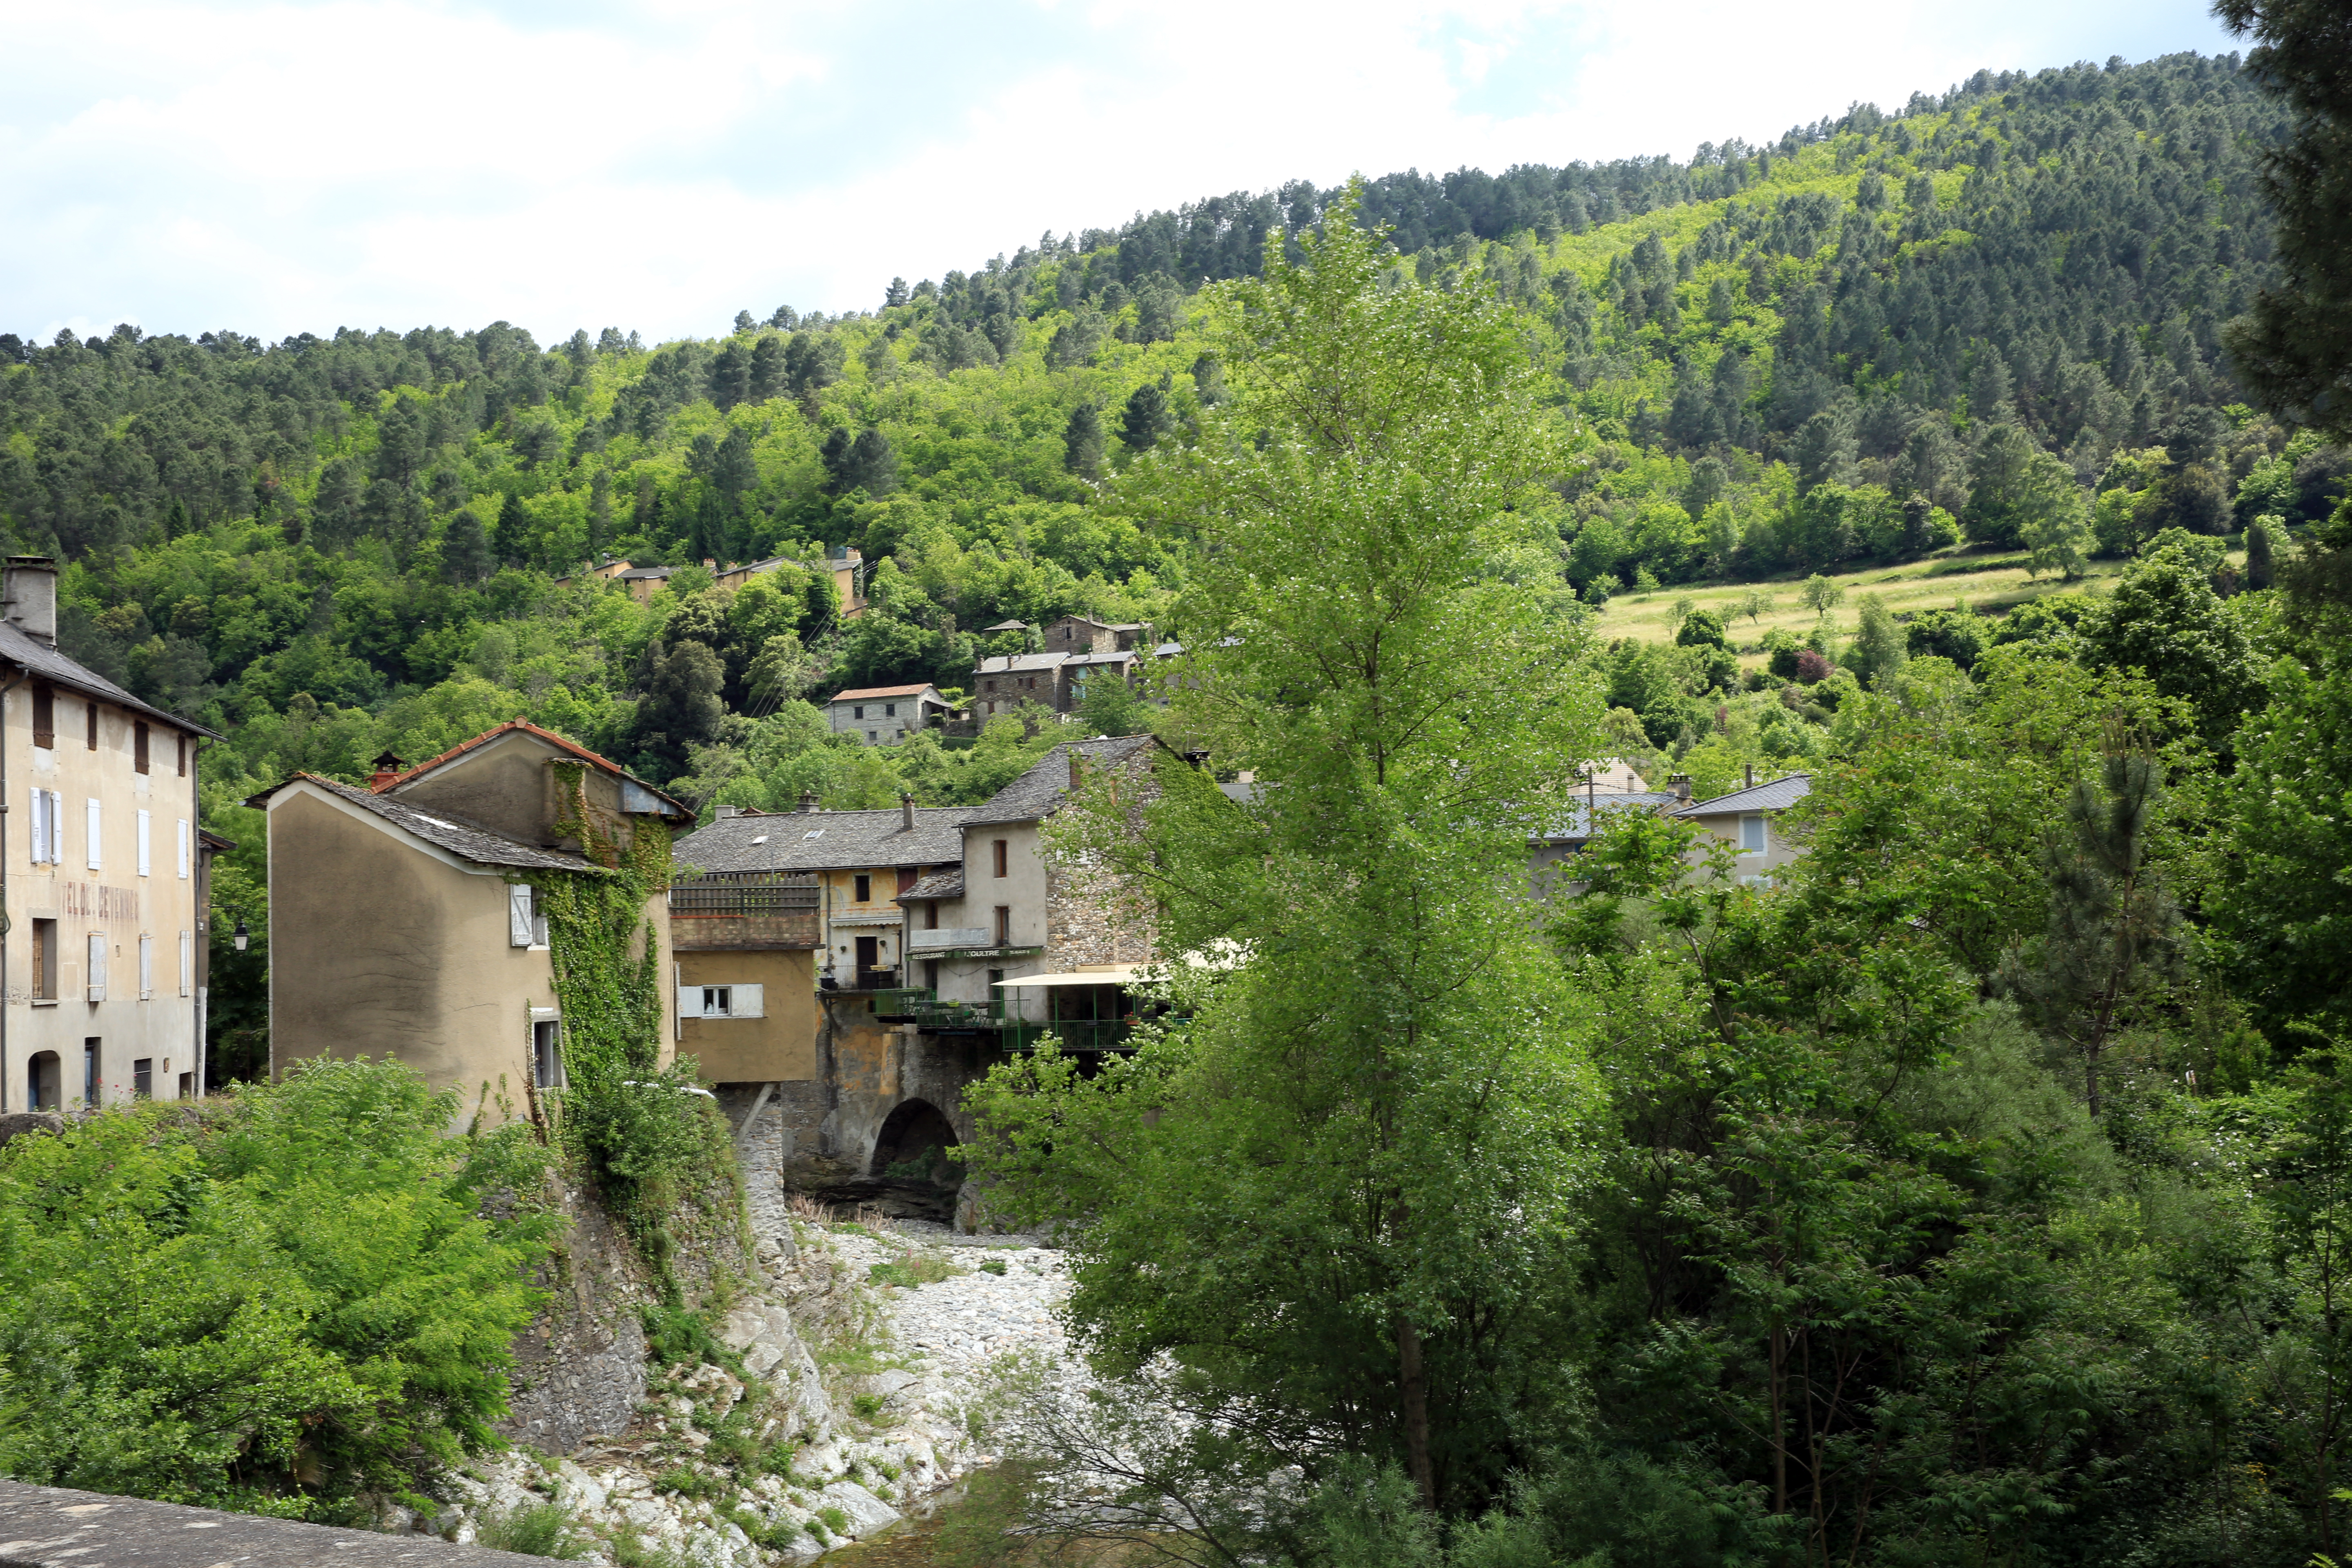
mountain, town, valley, mountain range, village, france, europe, spring, canon, lumiere, estate, printemps, southfrance, languedocroussillon, fluss, exterieur, frankrijk, gardon, cevennes, frankreich, lozre, rural area, rolling stock, geological phenomenon